Sling (weapon)

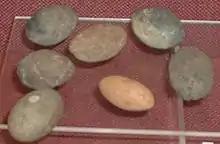
Sling-bullets of baked clay and stone found at Ham Hill Iron Age hill fort.

The simplest projectile was a stone, preferably well-rounded. Suitable ammunition is frequently from a river or a beach. The size of the projectiles can vary dramatically, from pebbles massing no more than to fist-sized stones massing or more. The use of such stones as projectiles is well attested in the ethnographic record.